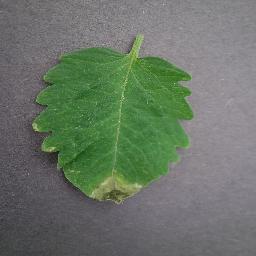
Label: Tomato___Late_blight